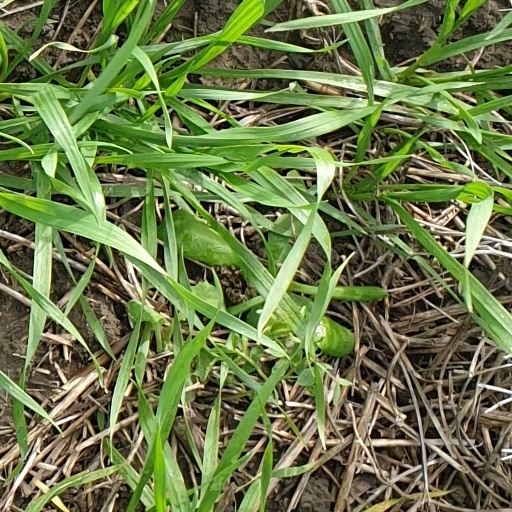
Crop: wheat